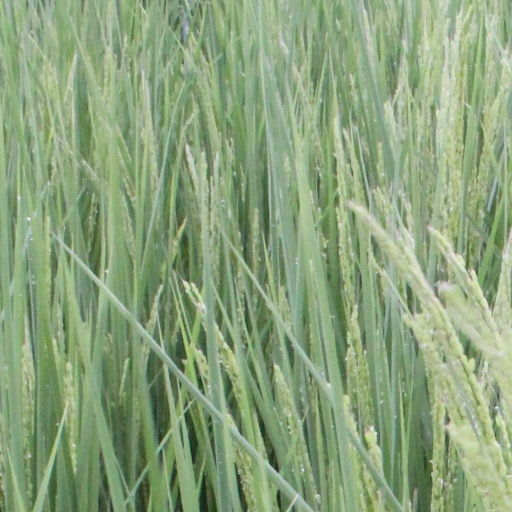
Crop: rice